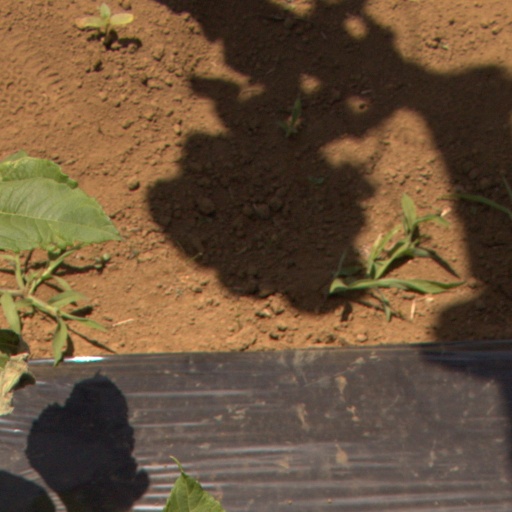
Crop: Jerusalem artichoke